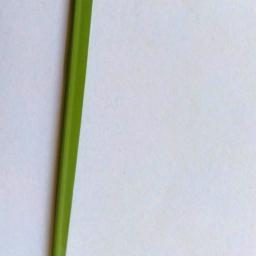
Label: Rice___Healthy